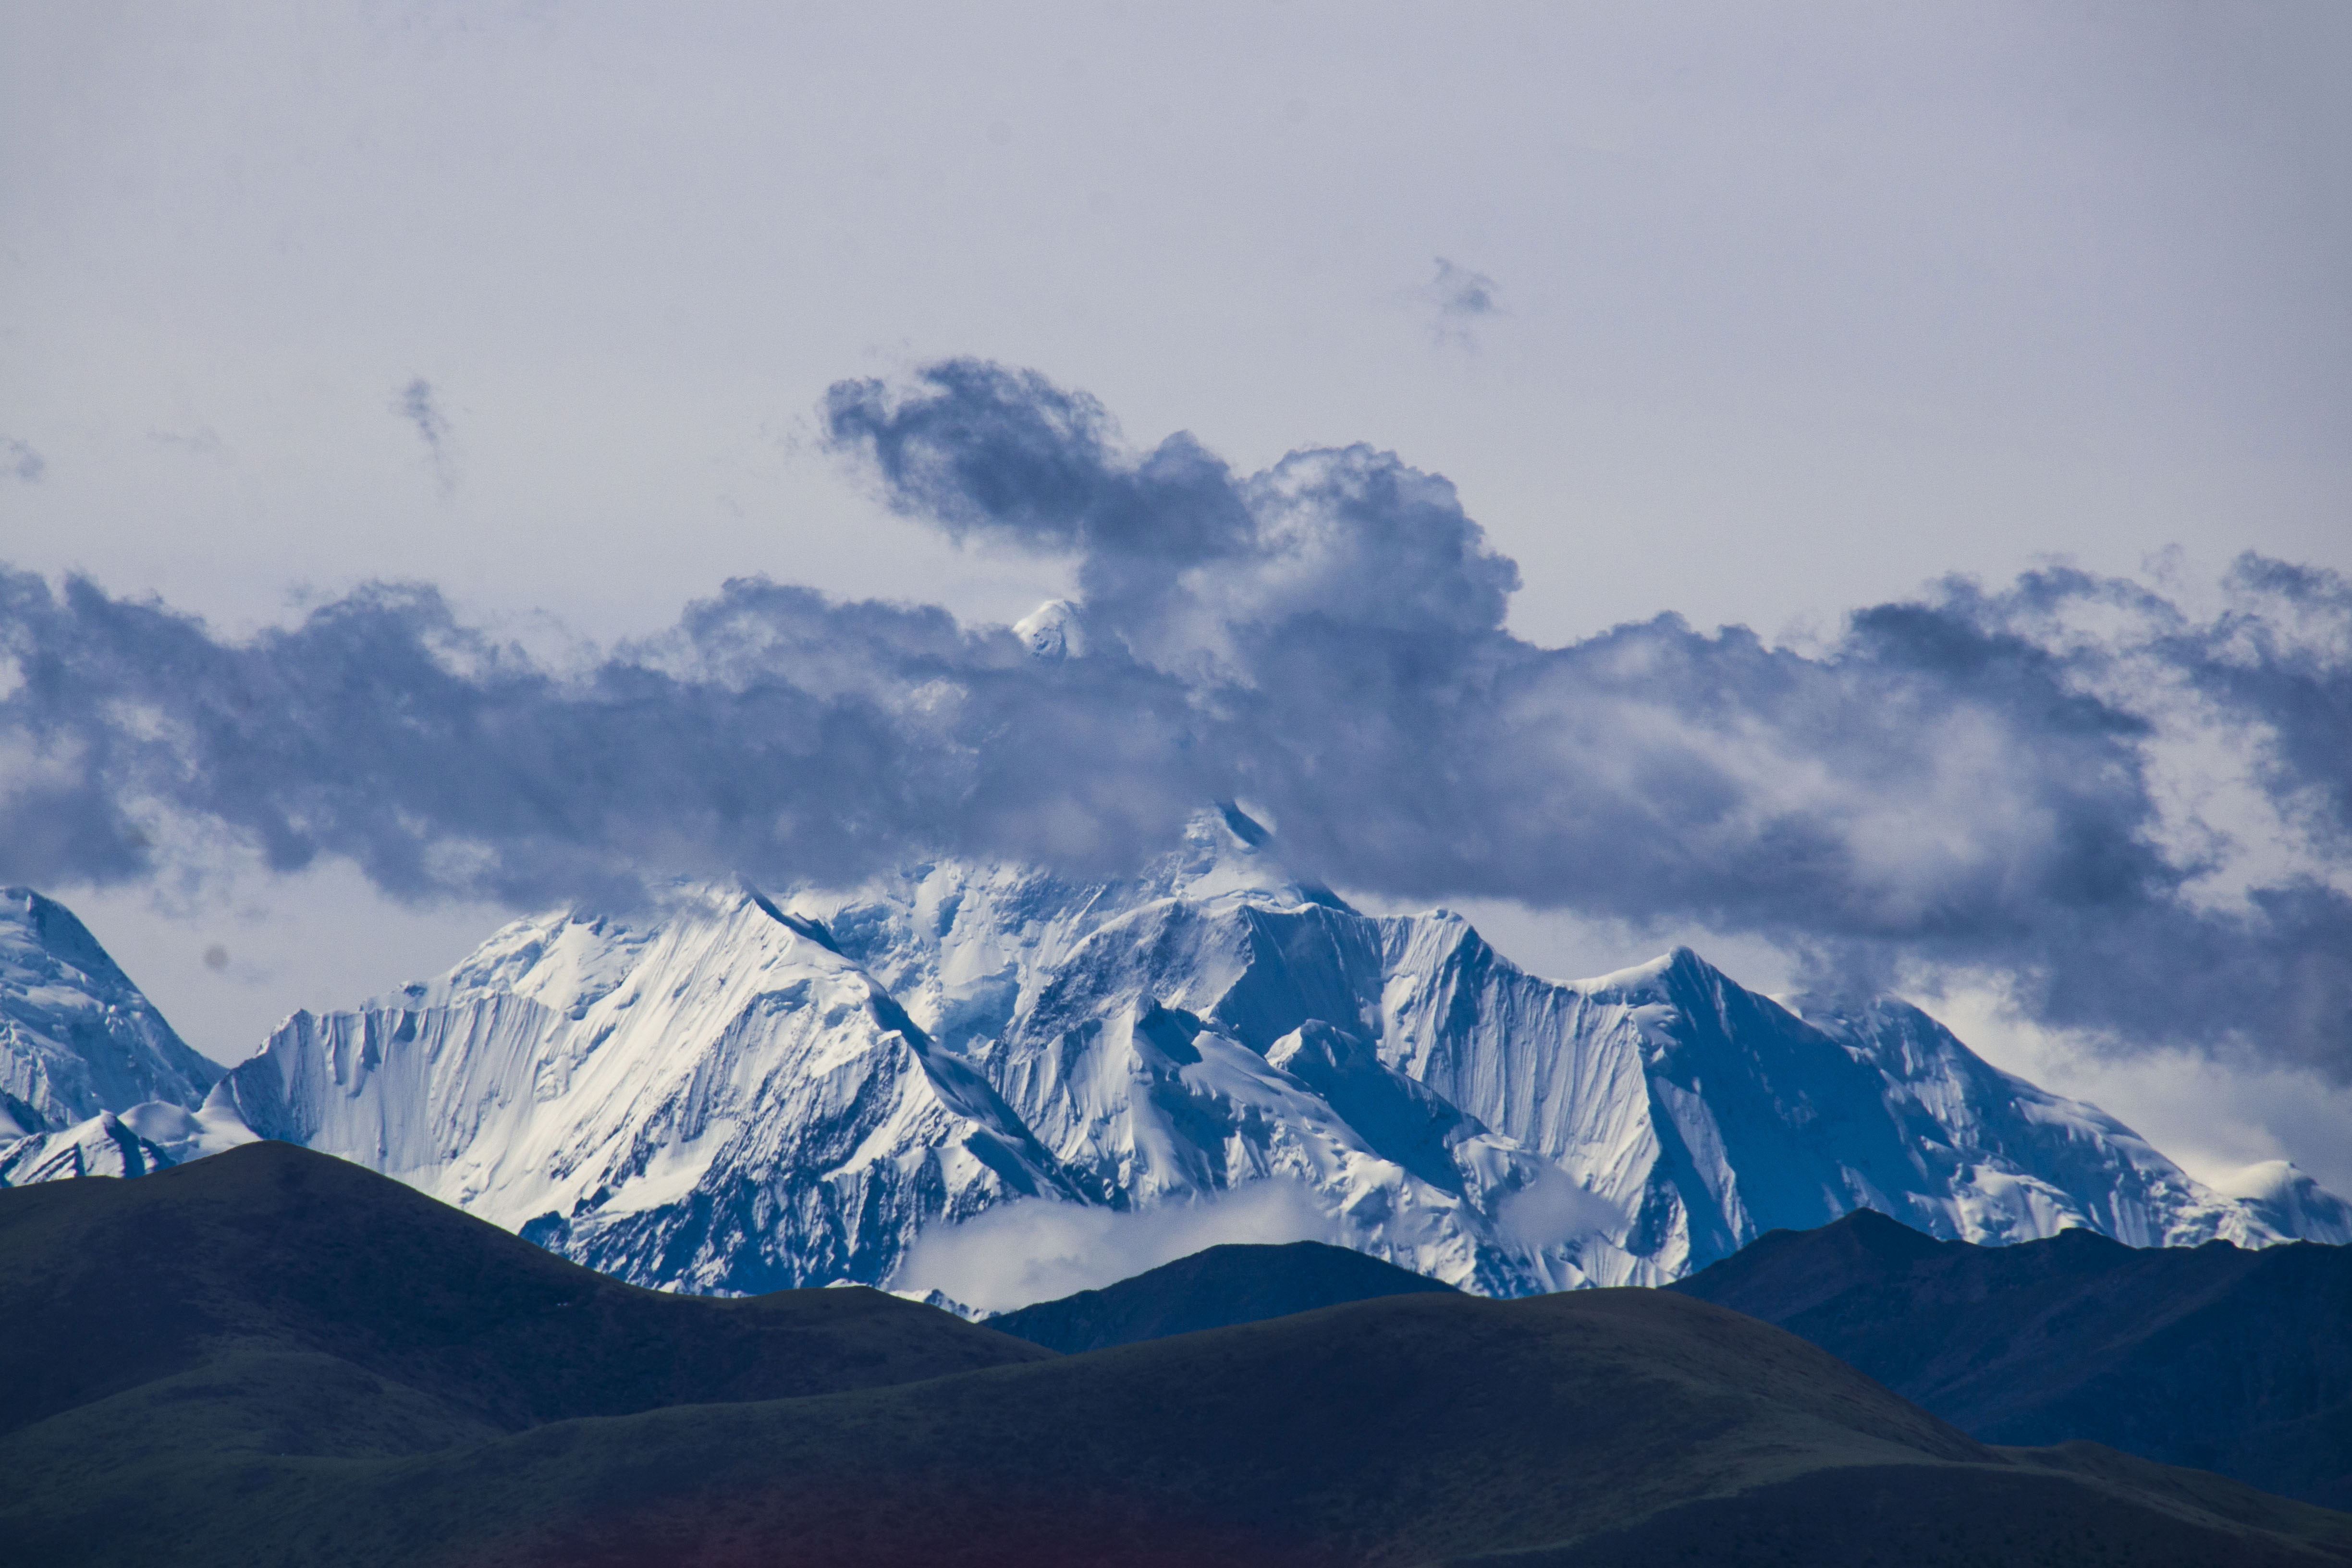
mountainous landforms, mountain, mountain range, sky, cloud, ridge, highland, alps, wilderness, massif, cumulus, summit, hill, fell, mount scenery, geological phenomenon, hill station, landscape, glacier, meteorological phenomenon, snow, glacial landform, national park, valley, ice cap, world, winter, tourism